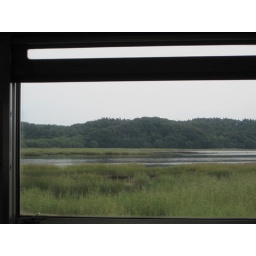
Water view from the train window - on the Nemuro Branch Line in Hokkaido